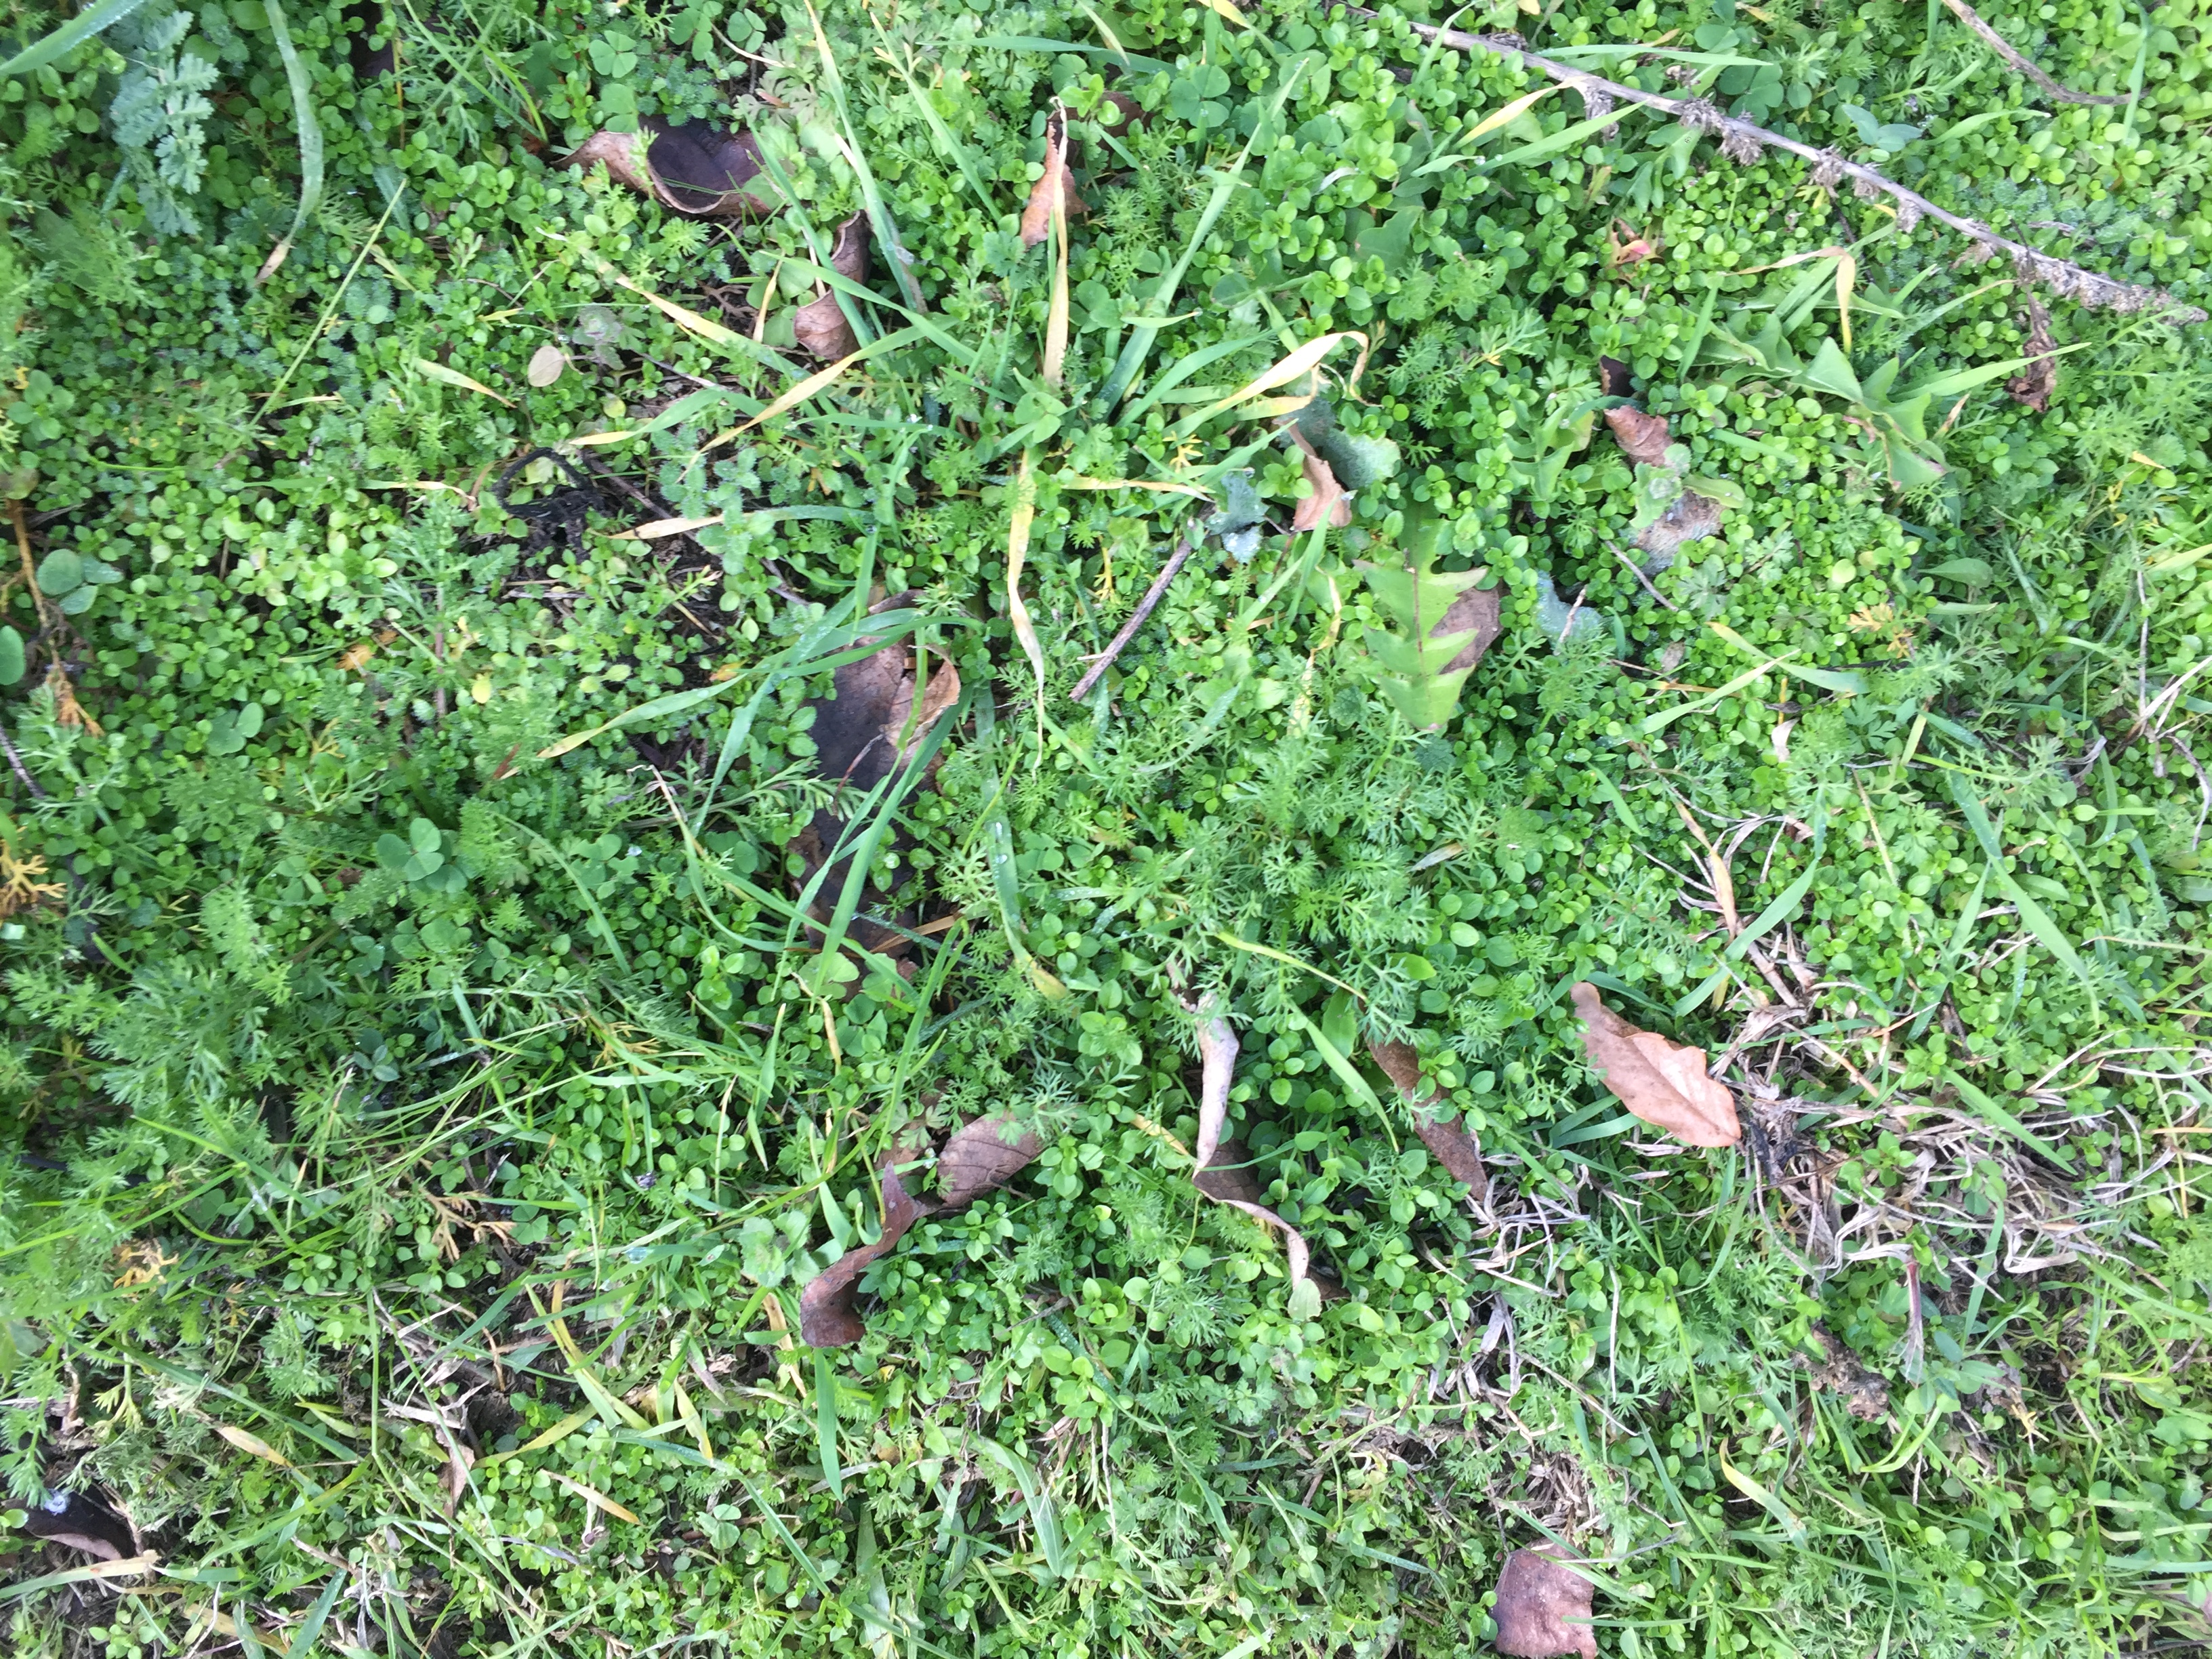
natural, plant, flower, grass, subshrub, groundcover, flowering plant, herb, shrub, annual plant, vascular plant, weed